Gopaler Ma

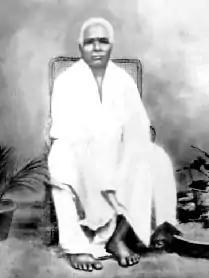
Gopaler Ma, the devotee of Sri Ramakrishna, who had visions of Gopala or baby Krishna in Sri Ramakrishna

Gopaler Ma (translation: Mother of Gopala, an epithet for Sri Krishna; 1822 – 8 July 1906) was a devotee and a householder disciple of Sri Ramakrishna, the saint and mystic from Bengal. Her birth name was Aghoremani Devi, but she came to be known as Gopaler Ma among the devotees of Sri Ramakrishna, owing to her intense motherly love for Sri Ramakrishna as "Gopala" or baby Krishna. She was famous for her divine visions of Lord Krishna as a baby and her devotion to the ideals of Sri Ramakrishna. In her later years, she was very close to Swami Vivekananda and Sister Nivedita. She spent the last few years of her life with Sister Nivedita.